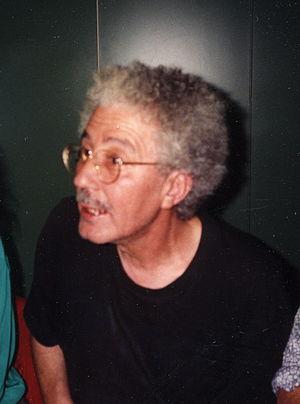
L'écrivain algérien Malek Alloula
Malek Alloula, né le 13 novembre 1937 à Oran et mort le 17 février 2015 à Berlin, est un écrivain algérien de langue française qui a poursuivi des activités éditoriales à Paris à partir de 1967
La poésie algérienne de langue française est apparue en Algérie au début des années 1930 avec la publication des recueils de Jean Amrouche. Elle se développe durant la guerre d'Algérie sous les formes d'une littérature de résistance au colonialisme français. Après l'indépendance de l'Algérie, elle exprime une révolte anti-conformiste souvent véhémente contre l'injustice, l'exploitation et des traditions sociales jugées mutilantes.